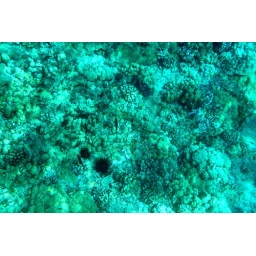
what I found under the blue water